Color of a Brisk and Leaping Day

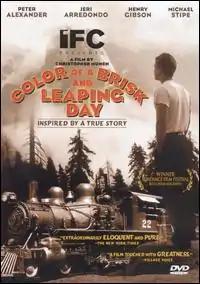
DVD cover

Color of a Brisk and Leaping Day is a 1996 drama film written and directed by Christopher Münch about a Chinese-American's attempt at saving the Yosemite Valley Railroad in post-WWII California. It stars Peter Alexander and features R.E.M. singer Michael Stipe in a supporting role. The title comes from a poem by Octavio Paz.